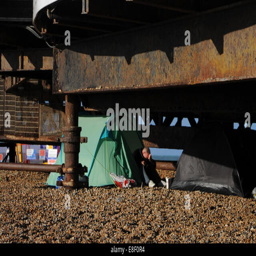
people sleeping rough in tents underneath filming location wake early this morning country